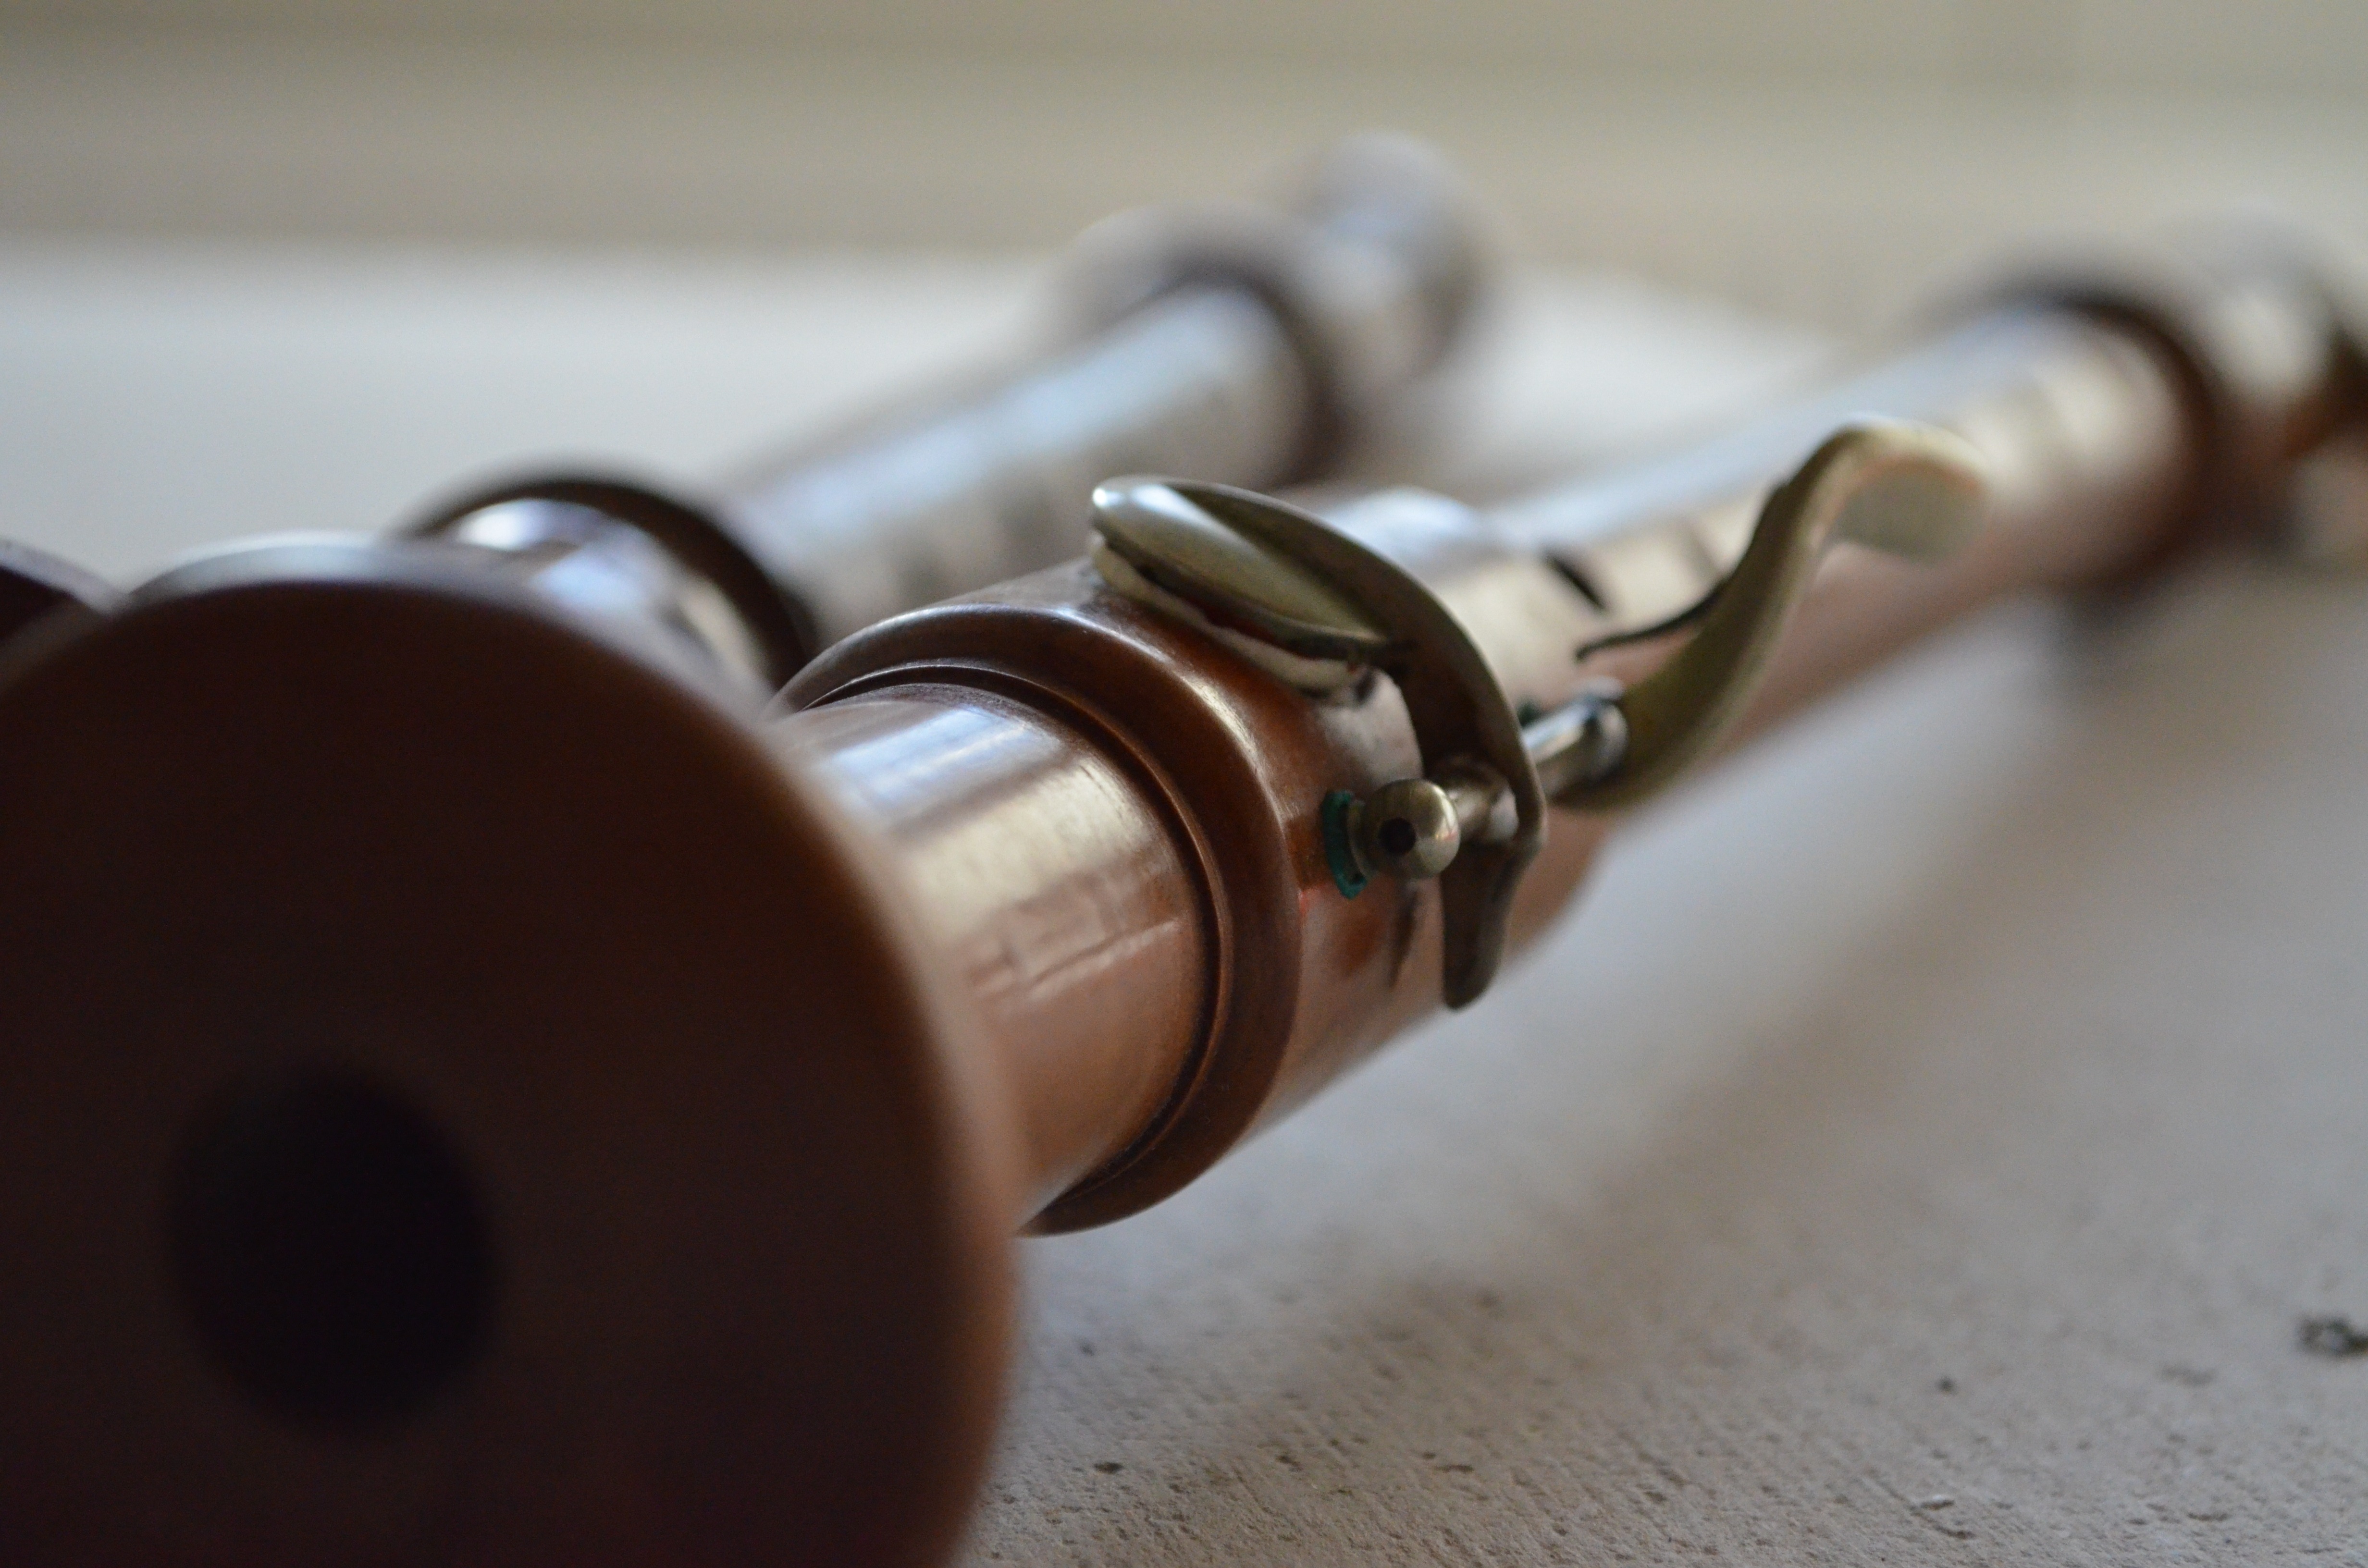
hand, music, musical instrument, close up, woodwind, flute, fashion accessory, gun accessory